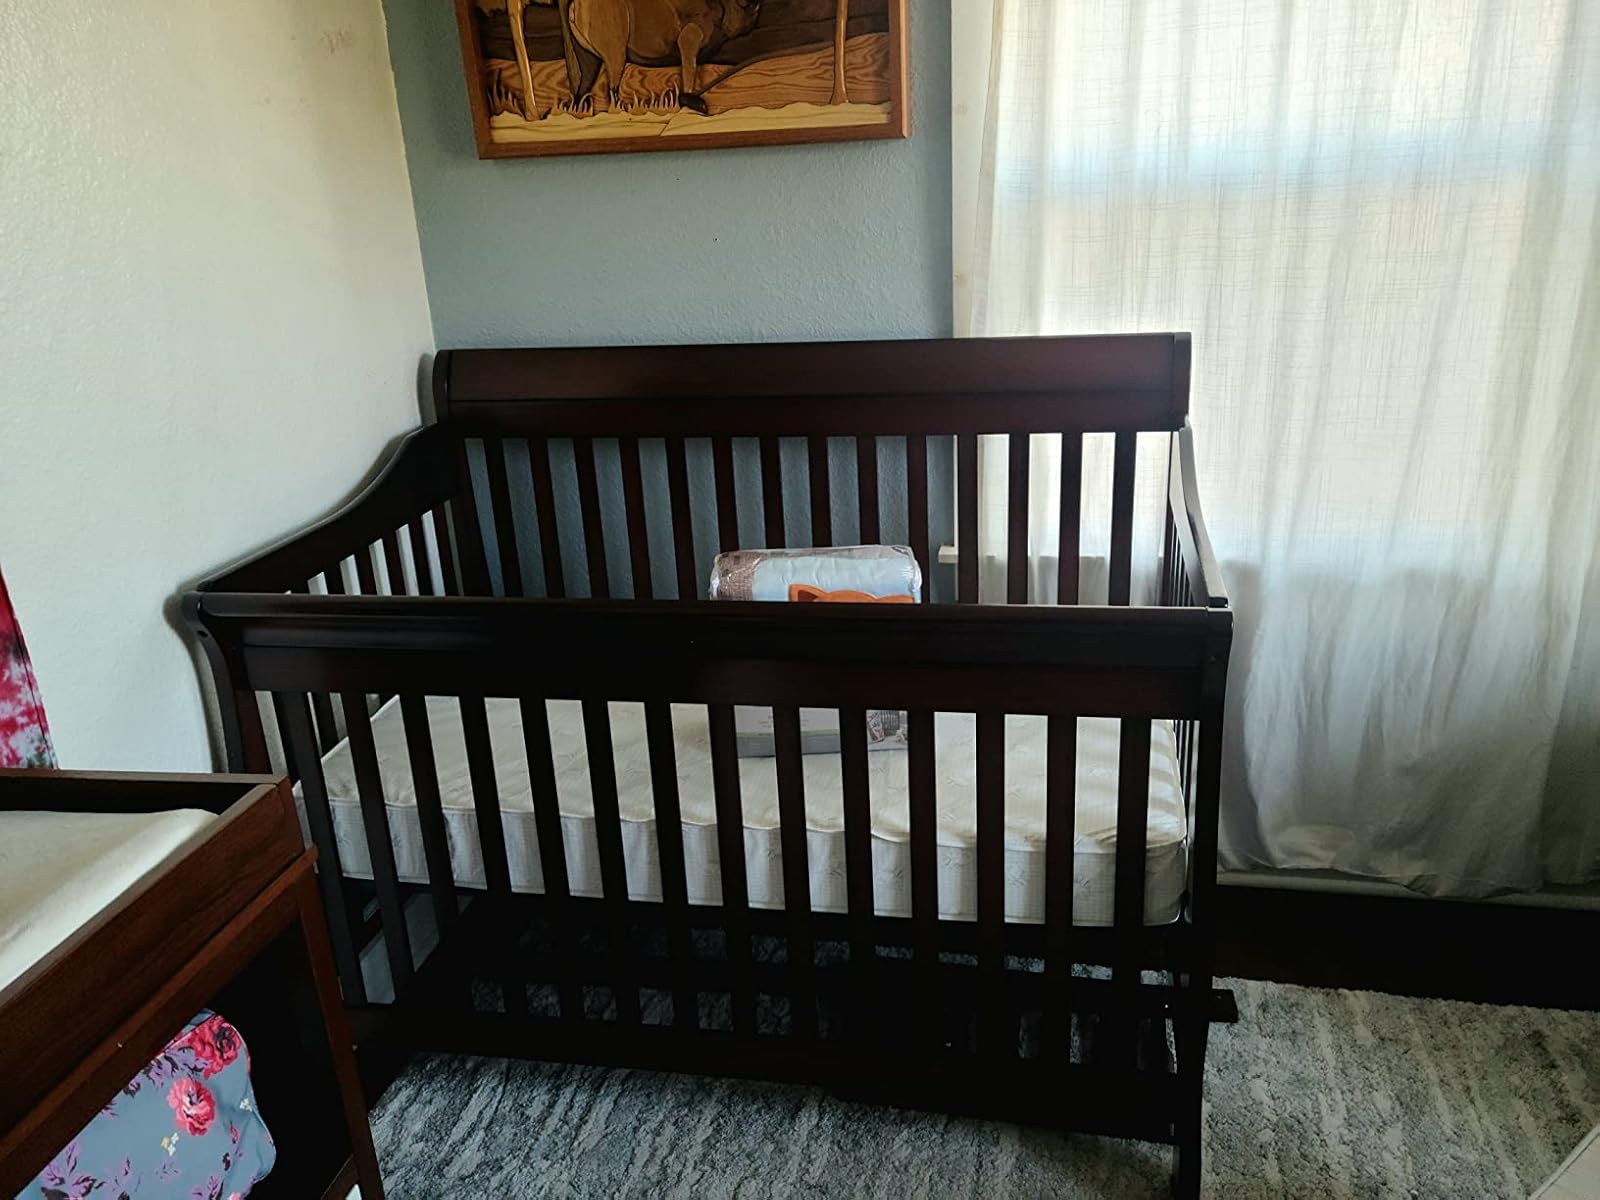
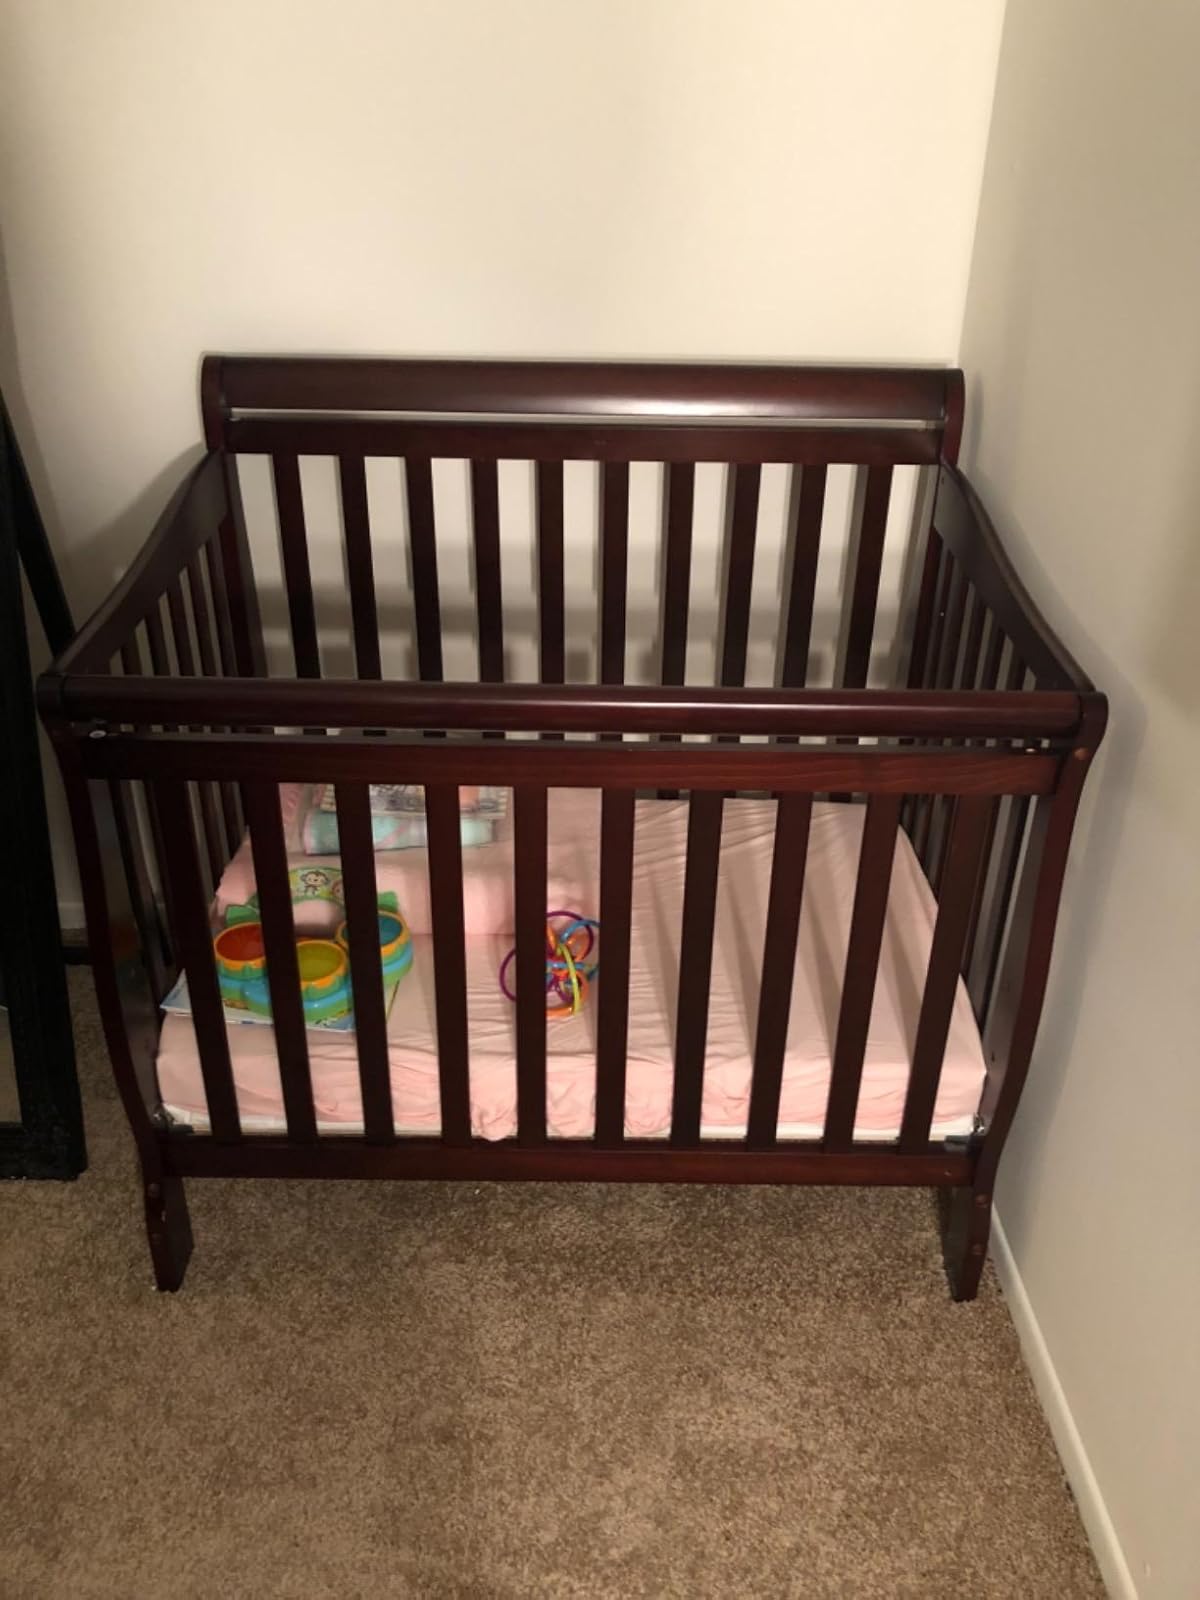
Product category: products_crib
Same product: yes